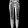
Label: Trouser